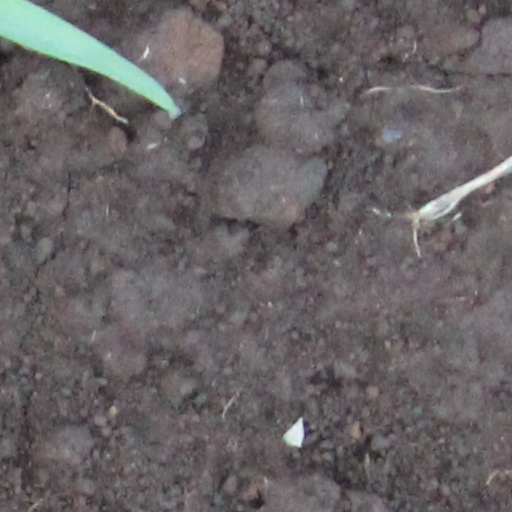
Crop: wheat